Superhero

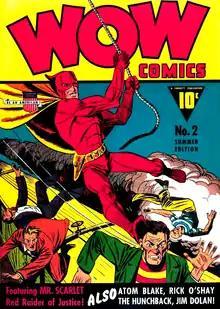
Mr. Scarlet, the "Red Raider of Justice", a superhero appearing in "Wow Comics" (1940)

During the 1940s there were many superheroes: The Flash, Green Lantern and Blue Beetle debuted in this era.